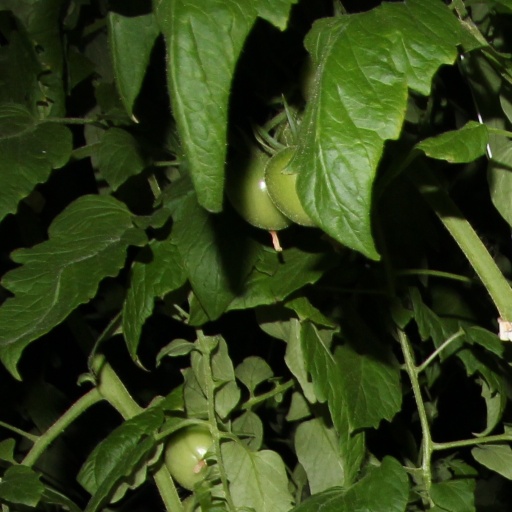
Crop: tomato